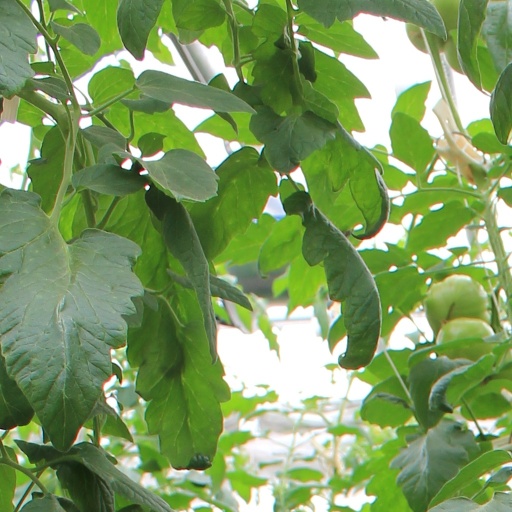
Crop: tomato